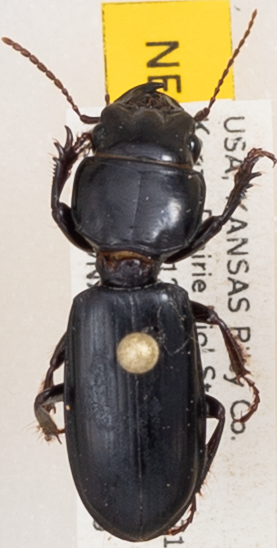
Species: Scarites subterraneus
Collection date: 2018-07-19
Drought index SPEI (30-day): -0.46
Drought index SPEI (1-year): -1.45
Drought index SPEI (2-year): -1.01